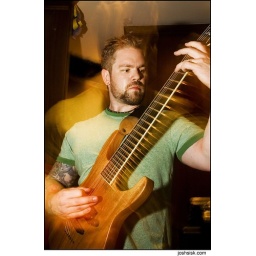
pig destroyer @ the church in philly